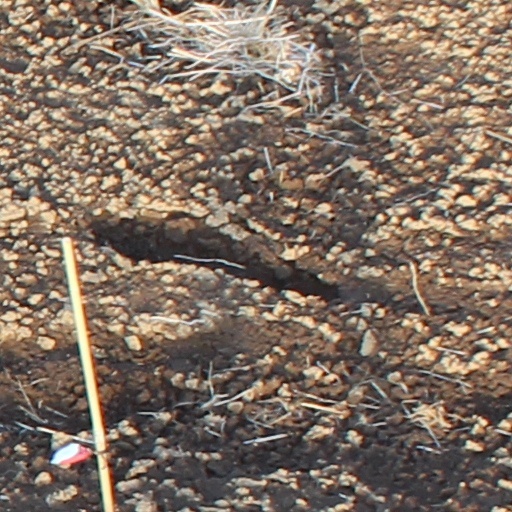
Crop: wheat